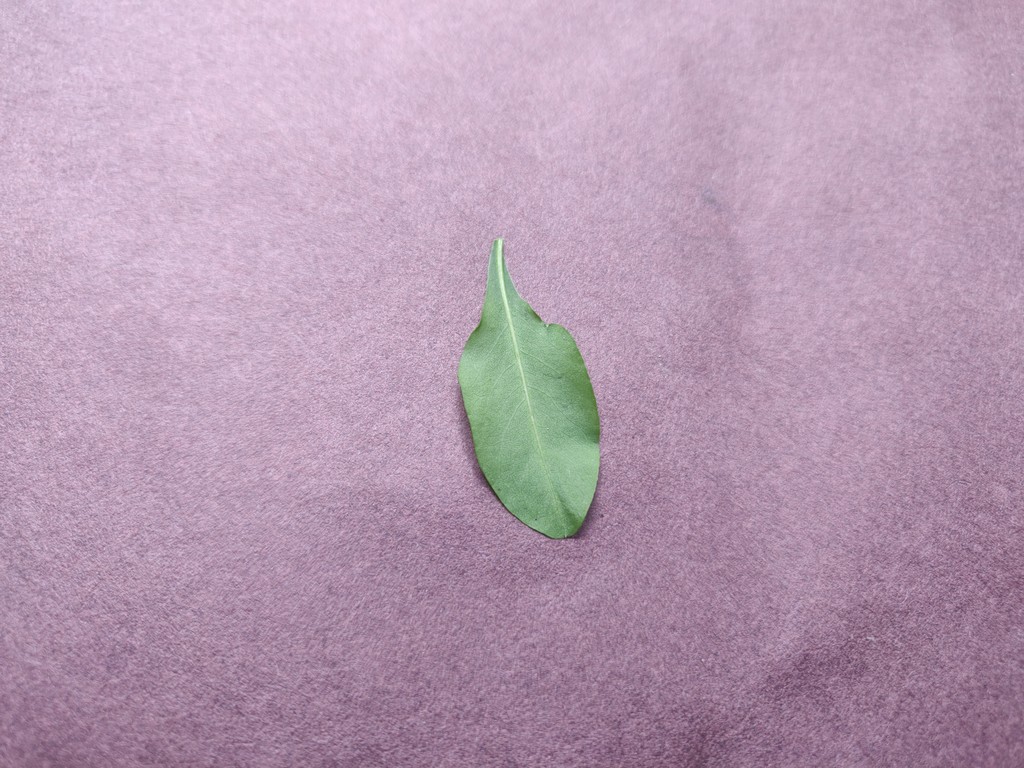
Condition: Healthy
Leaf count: single
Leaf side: back